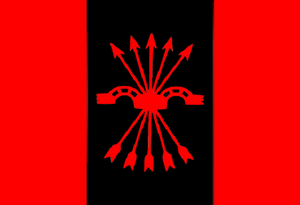
José Antonio Primo de Rivera y Sáenz de Heredia, né le 24 avril 1903 à Madrid et mort le 20 novembre 1936 à Alicante, est un homme politique espagnol, fils du général Miguel Primo de Rivera et fondateur de la Phalange espagnole. Il est mort exécuté le 20 novembre 1936 à Alicante, au début de la guerre d'Espagne.